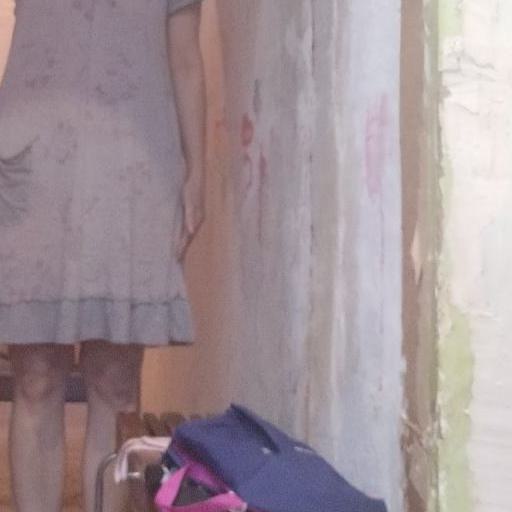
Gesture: no_gesture